Our Lady of Candelaria Parish Church (Silang)

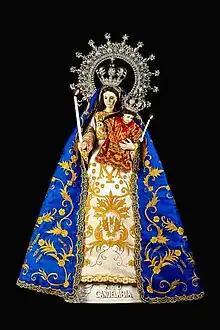
Our Lady of Candelaria of Silang, Patroness of Silang, Cavite

The Franciscans started evangelizing Silang in 1585 with the permission of Cristobal de Salvatierra. After ten years, the parish was established on February 3, 1595. They built a small chapel made of light materials dedicated Saint Diego of Alcalá and a small school and took charge of Silang until 1611. Due to the request of an "encomendero" (grantee of an encomienda), Capt. Diego Jorge de Villalobos to the rector of the Society of Jesus in Manila, the Jesuits were assigned to Silang in May 1599. The first Jesuits in town was Diego Sanchez and Diego de Santiago. The first two Jesuits were followed by Luis Gomez, Francisco Almerici, Pedro Chirino, and Leonardo Scelsi. The church and school built by the Franciscans was destroyed by fire on August 30, 1603. With a new order of priests to administer, the church and school previously built by the Franciscans were transferred in a new location and made even larger. The stone church was built from 1637 to 1639 under the auspices of Juan de Salazar and was dedicated to the in 1640. When the Jesuits were expelled from the Spanish colonies, the parish was taken over by the secular clergy in 1788, the Augustinian Recollects in 1849, back to the secular clergy in 1868, Congregation of the Immaculate Heart of Mary (CICM) in 1910, seculars in 1913, Columbans in 1936 and is now administered by the secular clergy since 1978.